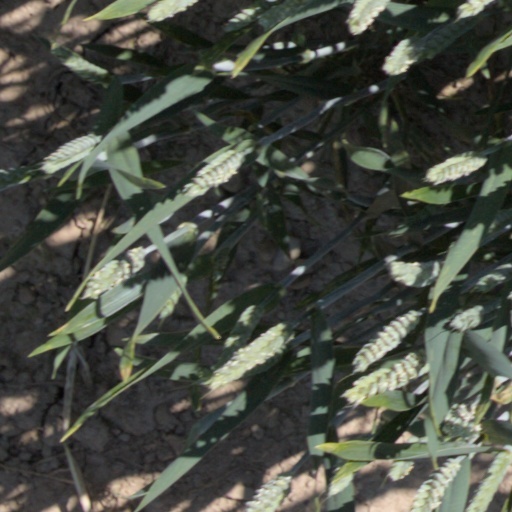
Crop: wheat